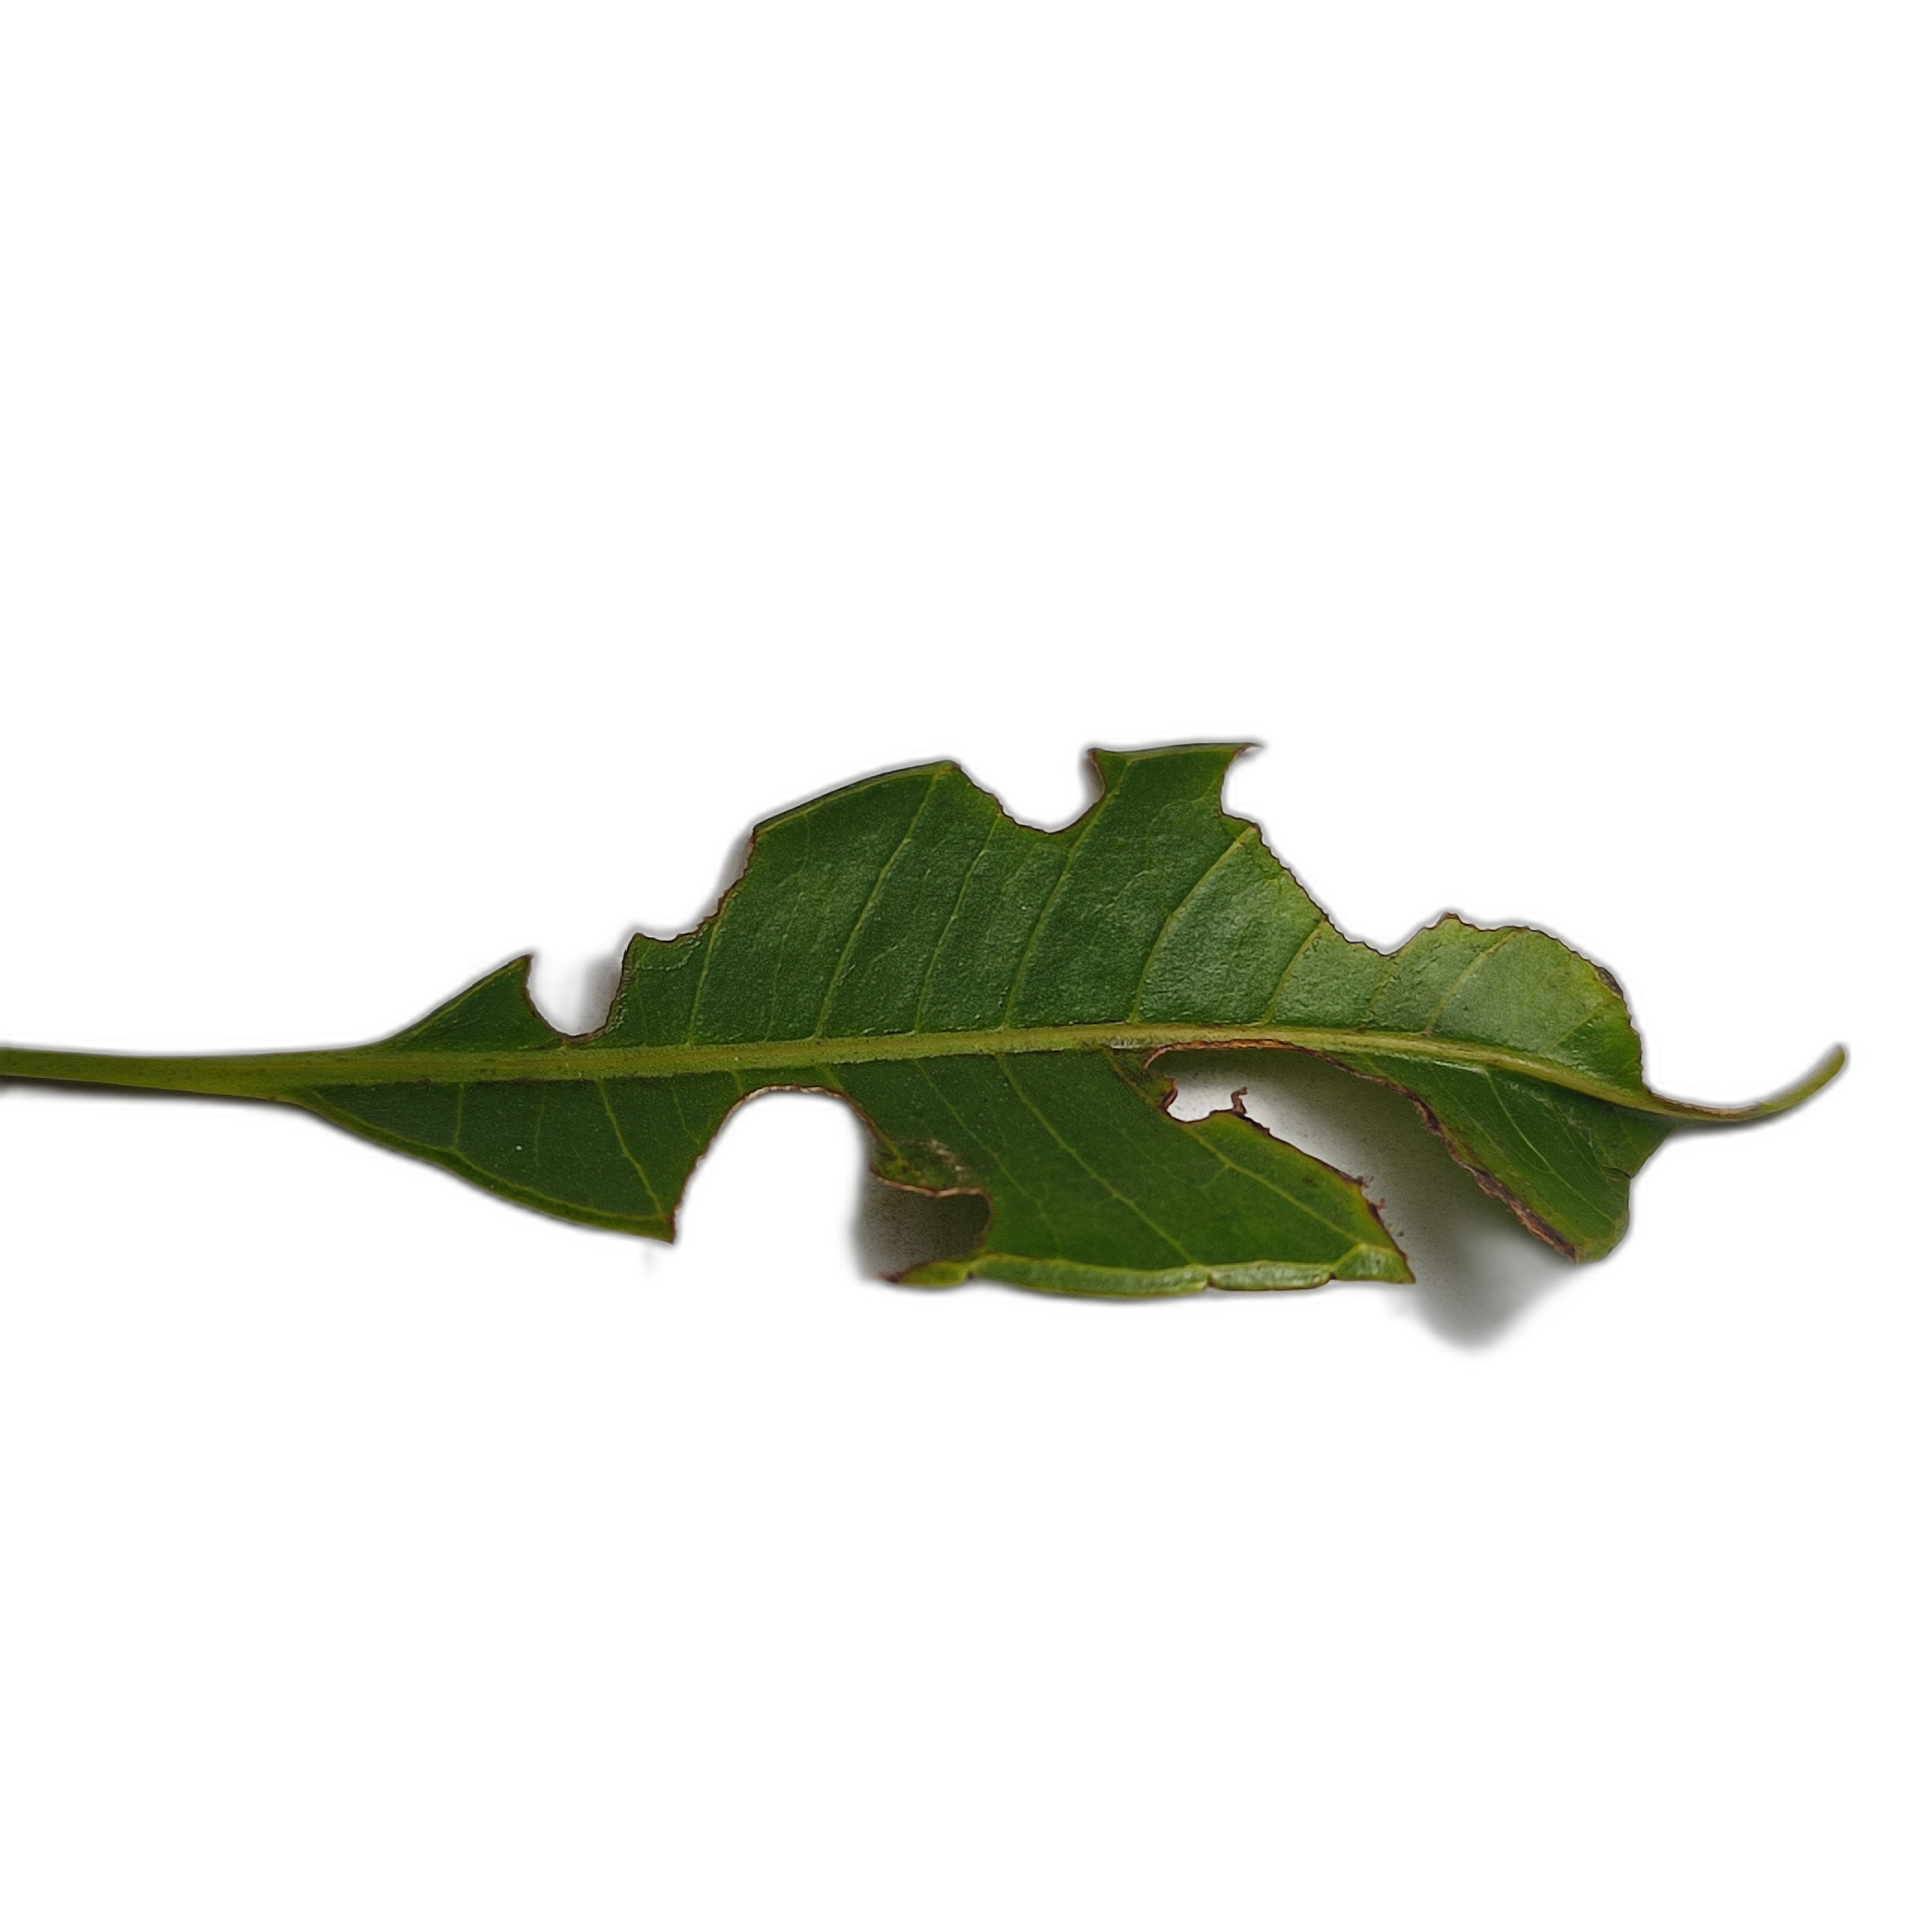
Label: not_healthy